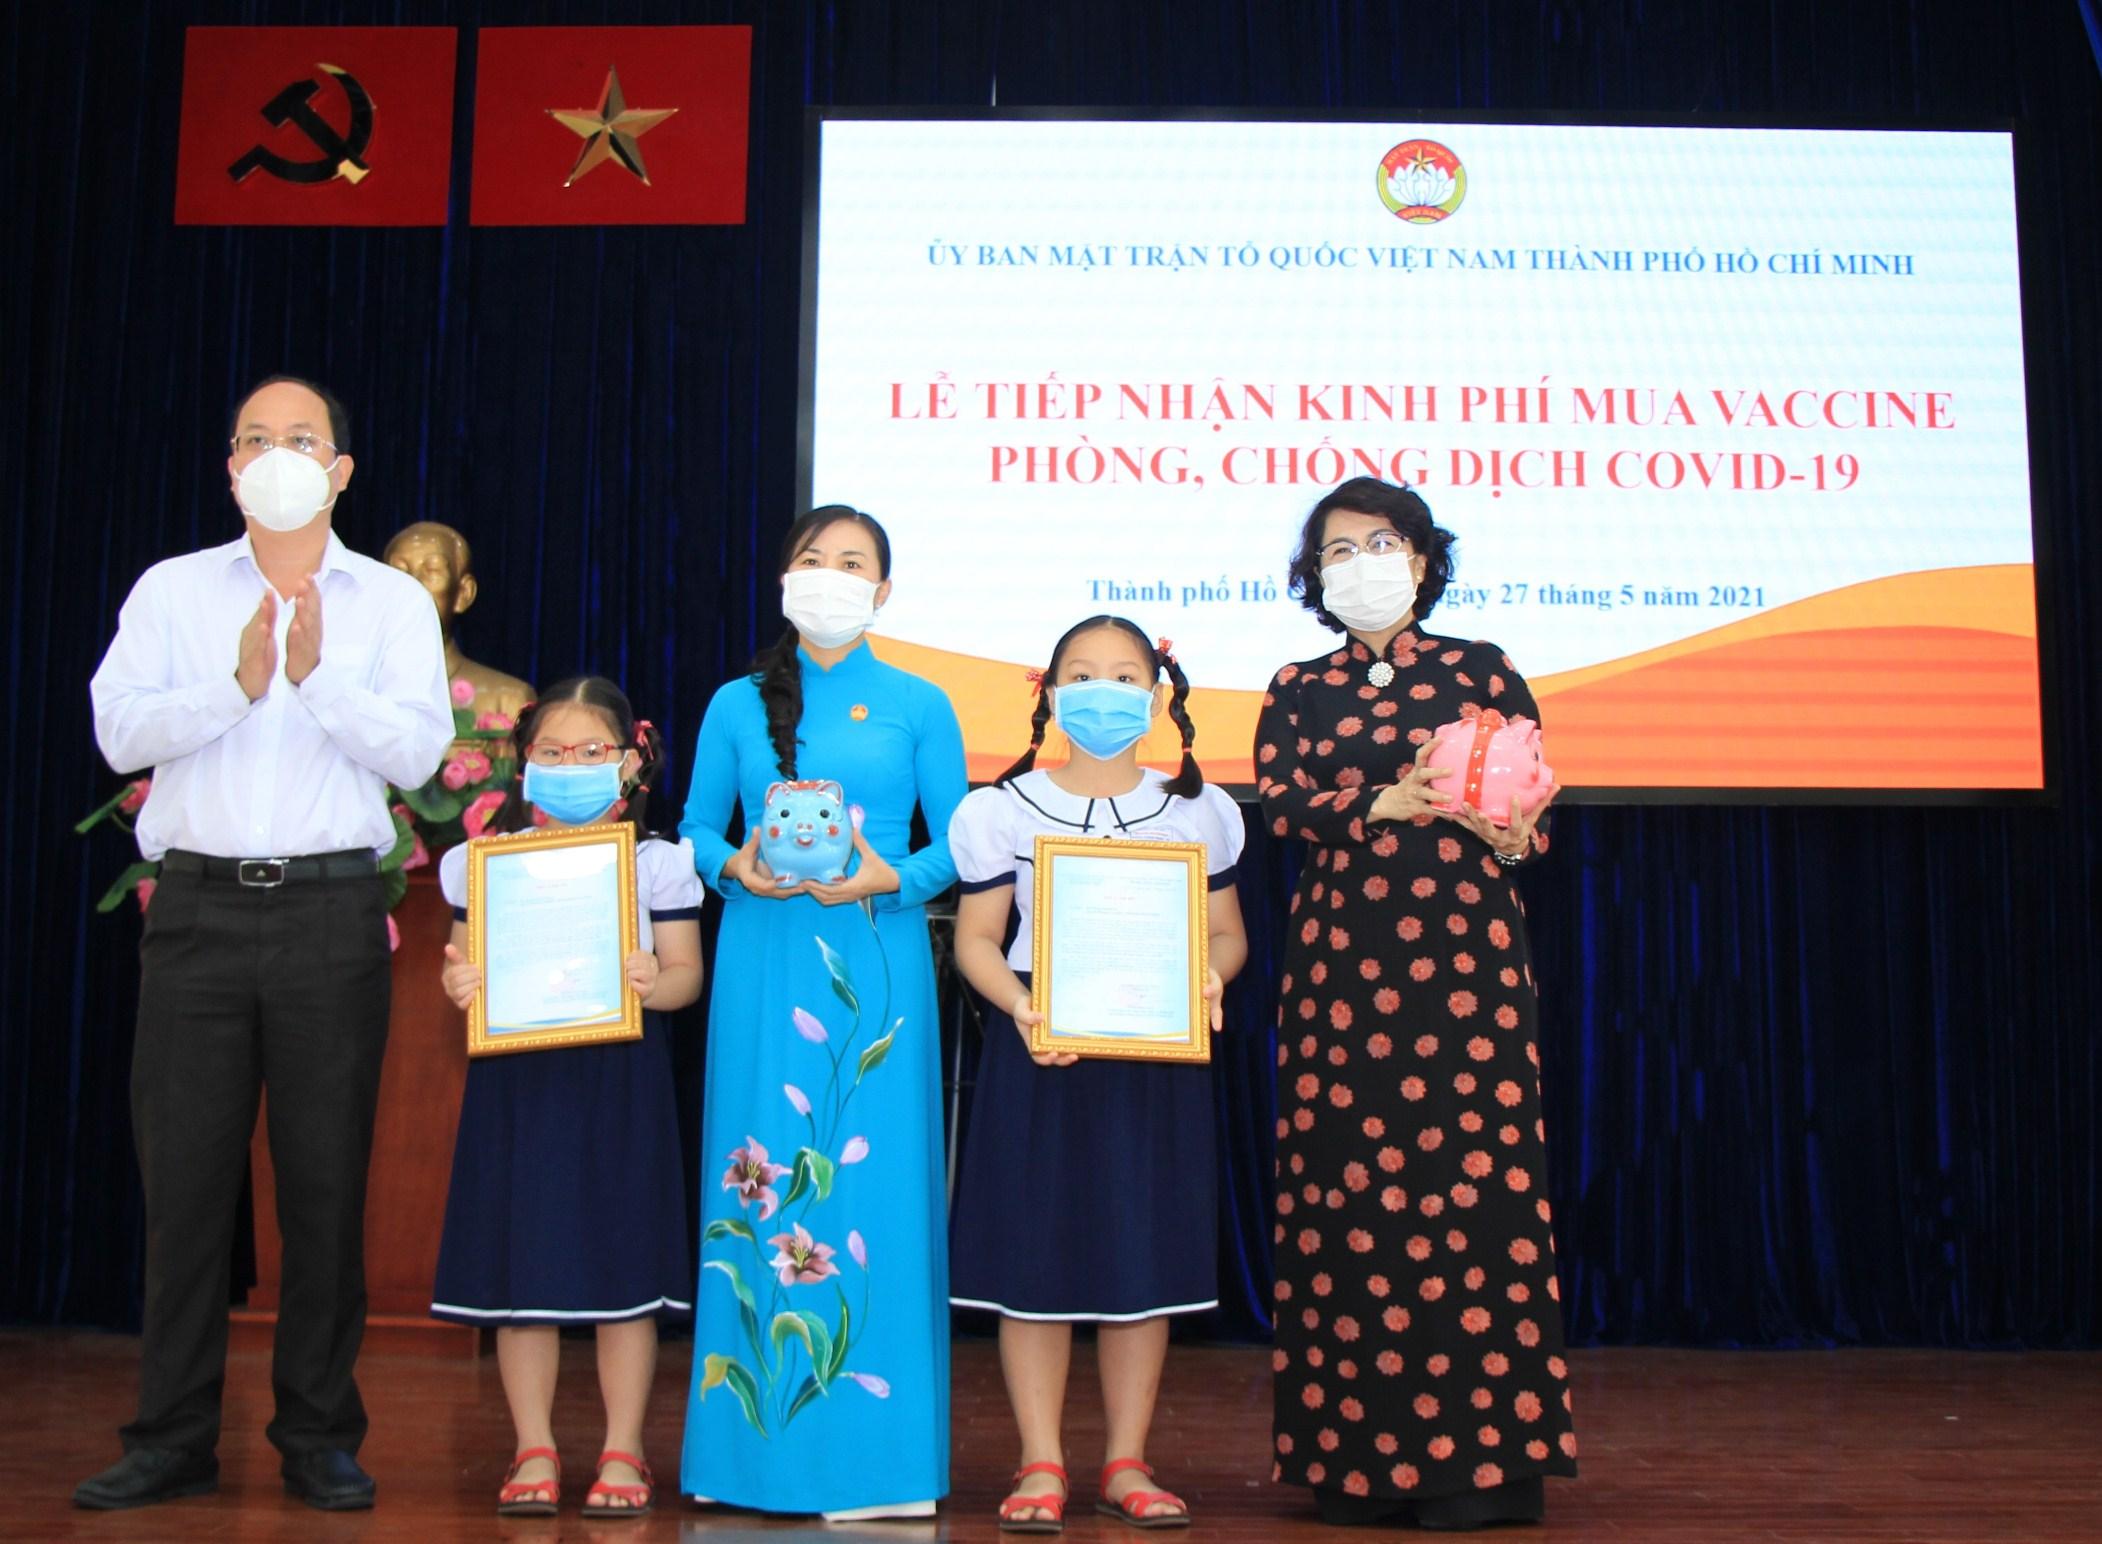
có hai em học sinh đang cầm trên tay những tờ giấy chứng nhận